Heartland Poker Tour

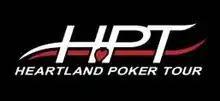
Logo

Heartland Poker Tour (HPT) is an internationally syndicated television program airing 52 weeks each year and a U.S.-based poker tour. Created by friends Greg Lang and Todd Anderson in 2005, HPT promotes the tagline "Real People, Unreal Money." Originally developed to be a regional TV show airing in the Midwest, syndication expanded as the appetite for televised poker grew. HPT now airs weekly on hundreds of stations across the United States, Europe, the Caribbean, and the Middle East. DirecTV and DISH Network carry the program on multiple stations in the U.S.